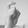
ASL letter: X